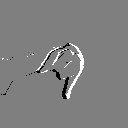
ASL letter: j